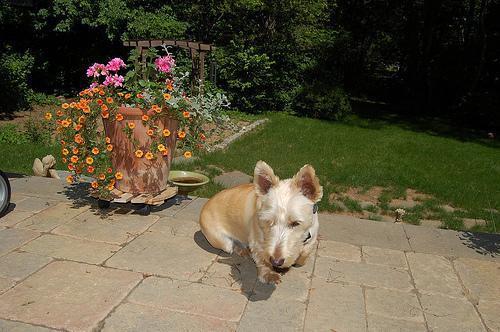
scottish terrier